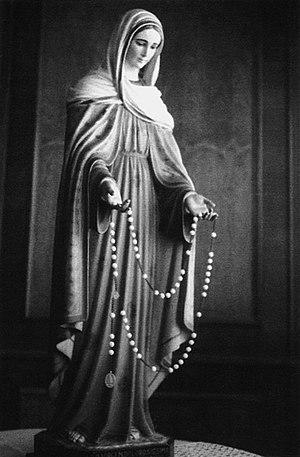
Statue originale de Notre-Dame des Larmes – Campinas, Brésil. Español: Estatua original de Nuestra Señora de las Lágrimas – Campinas, Brasil. Italiano: Statua originale di Nostra Signora delle Lacrime – Campinas, Brasile.